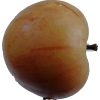
Label: apple